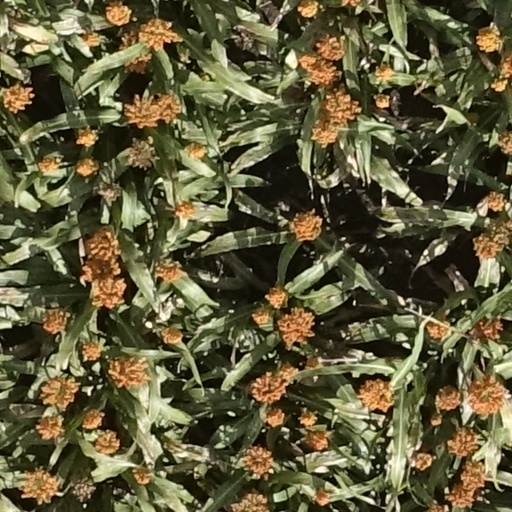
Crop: sorghum